Mount Tongariro

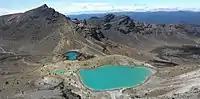
Emerald Lakes from the summit of Red Crater

Activity has also been recorded at other vents in recent history. Te Māri Craters erupted in 2012, for the first time since 1897. Red Crater last erupted ash in 1926 and contains active fumaroles. There are many explosion craters on the massif; water has filled some of these to form Blue Lake and the Emerald Lakes.